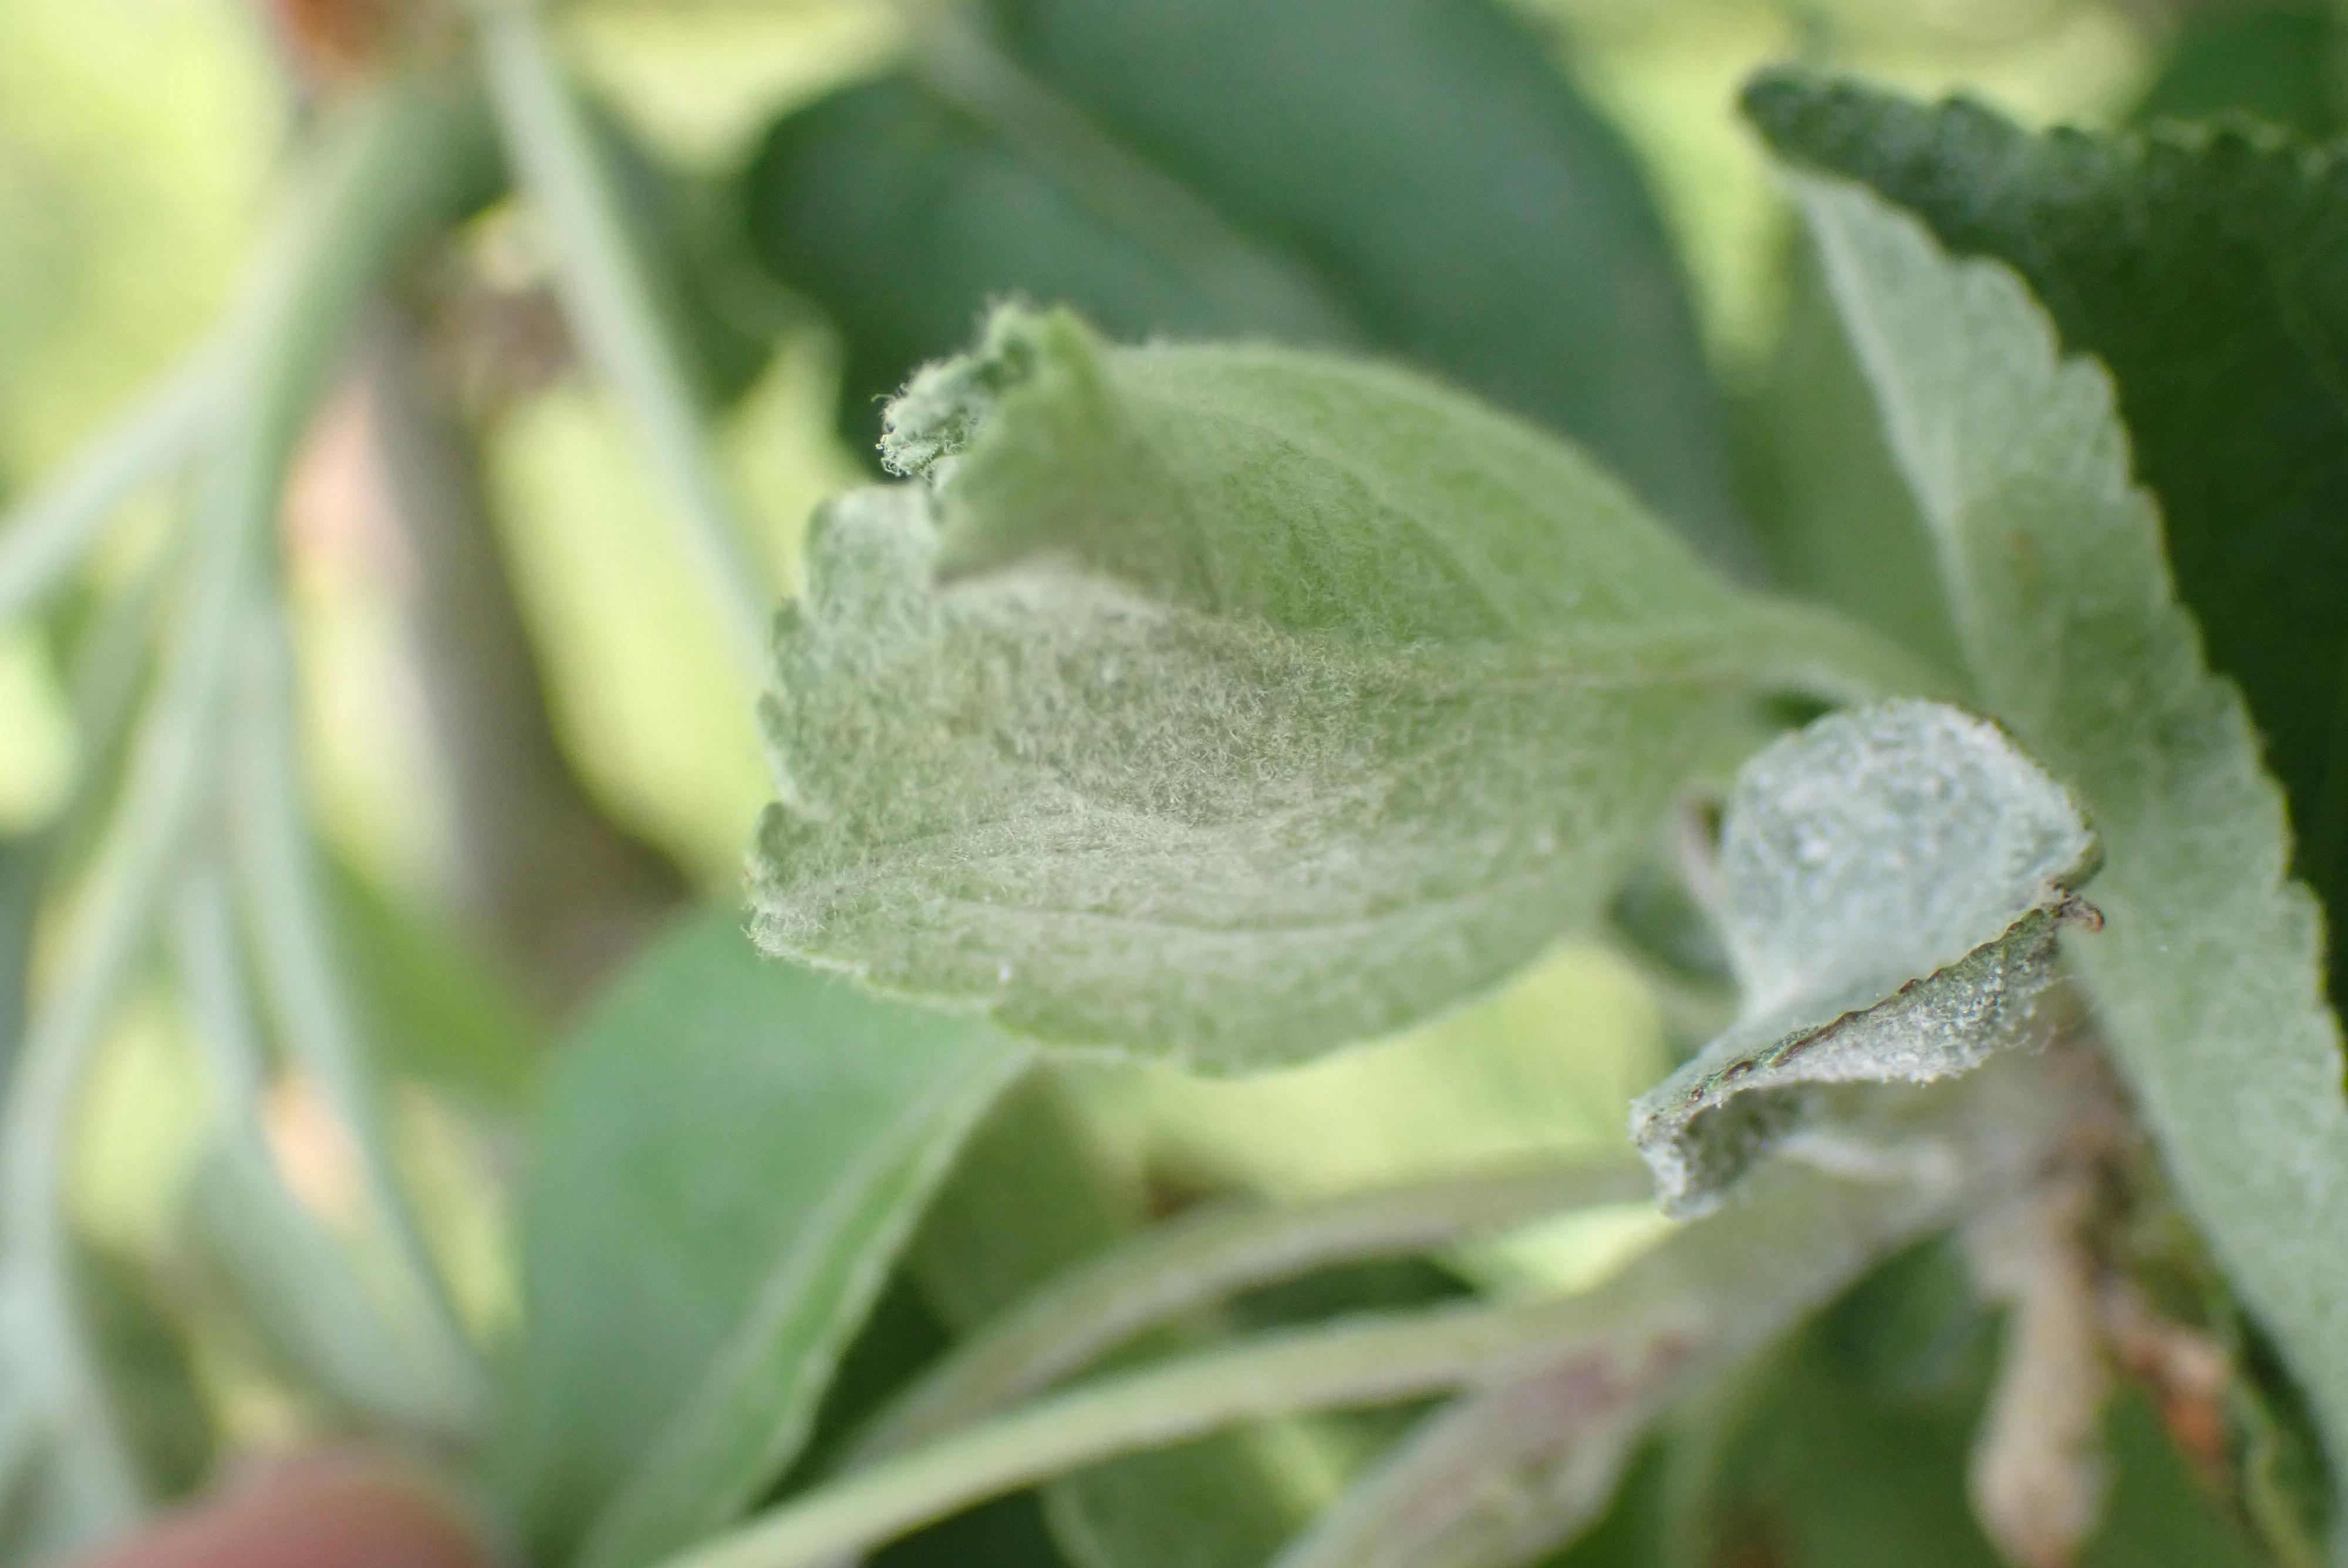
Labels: powdery_mildew